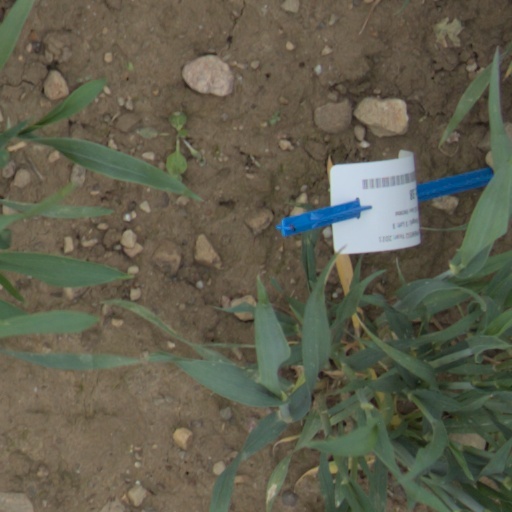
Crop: wheat